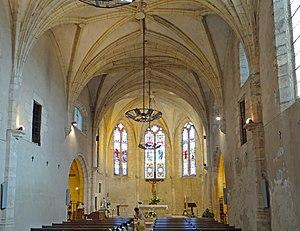
Pujols - Église Saint-Nicolas - Nef et choeur
L'église Saint-Nicolas est une église catholique située à Pujols, en France.